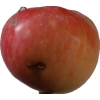
Label: Apple 10